Awa-Kainan Station

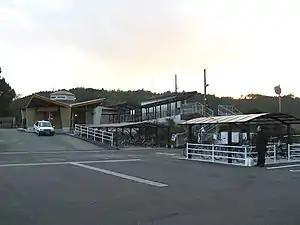
Awa-Kainan Station, December 2008

is a junction passenger railway station located in the town of Kaiyō, Kaifu District, Tokushima Prefecture, Japan. It is operated jointly by JR Shikoku and the third-sector Asa Seaside Railway and has the station number "M27".